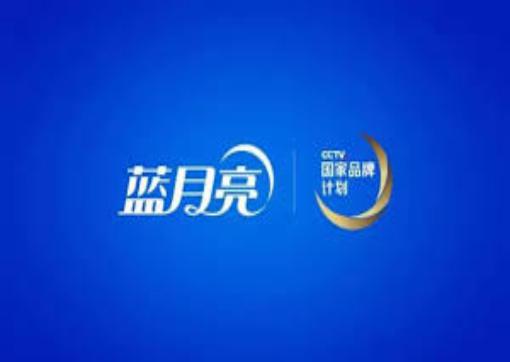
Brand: bluemoon
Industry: Necessities